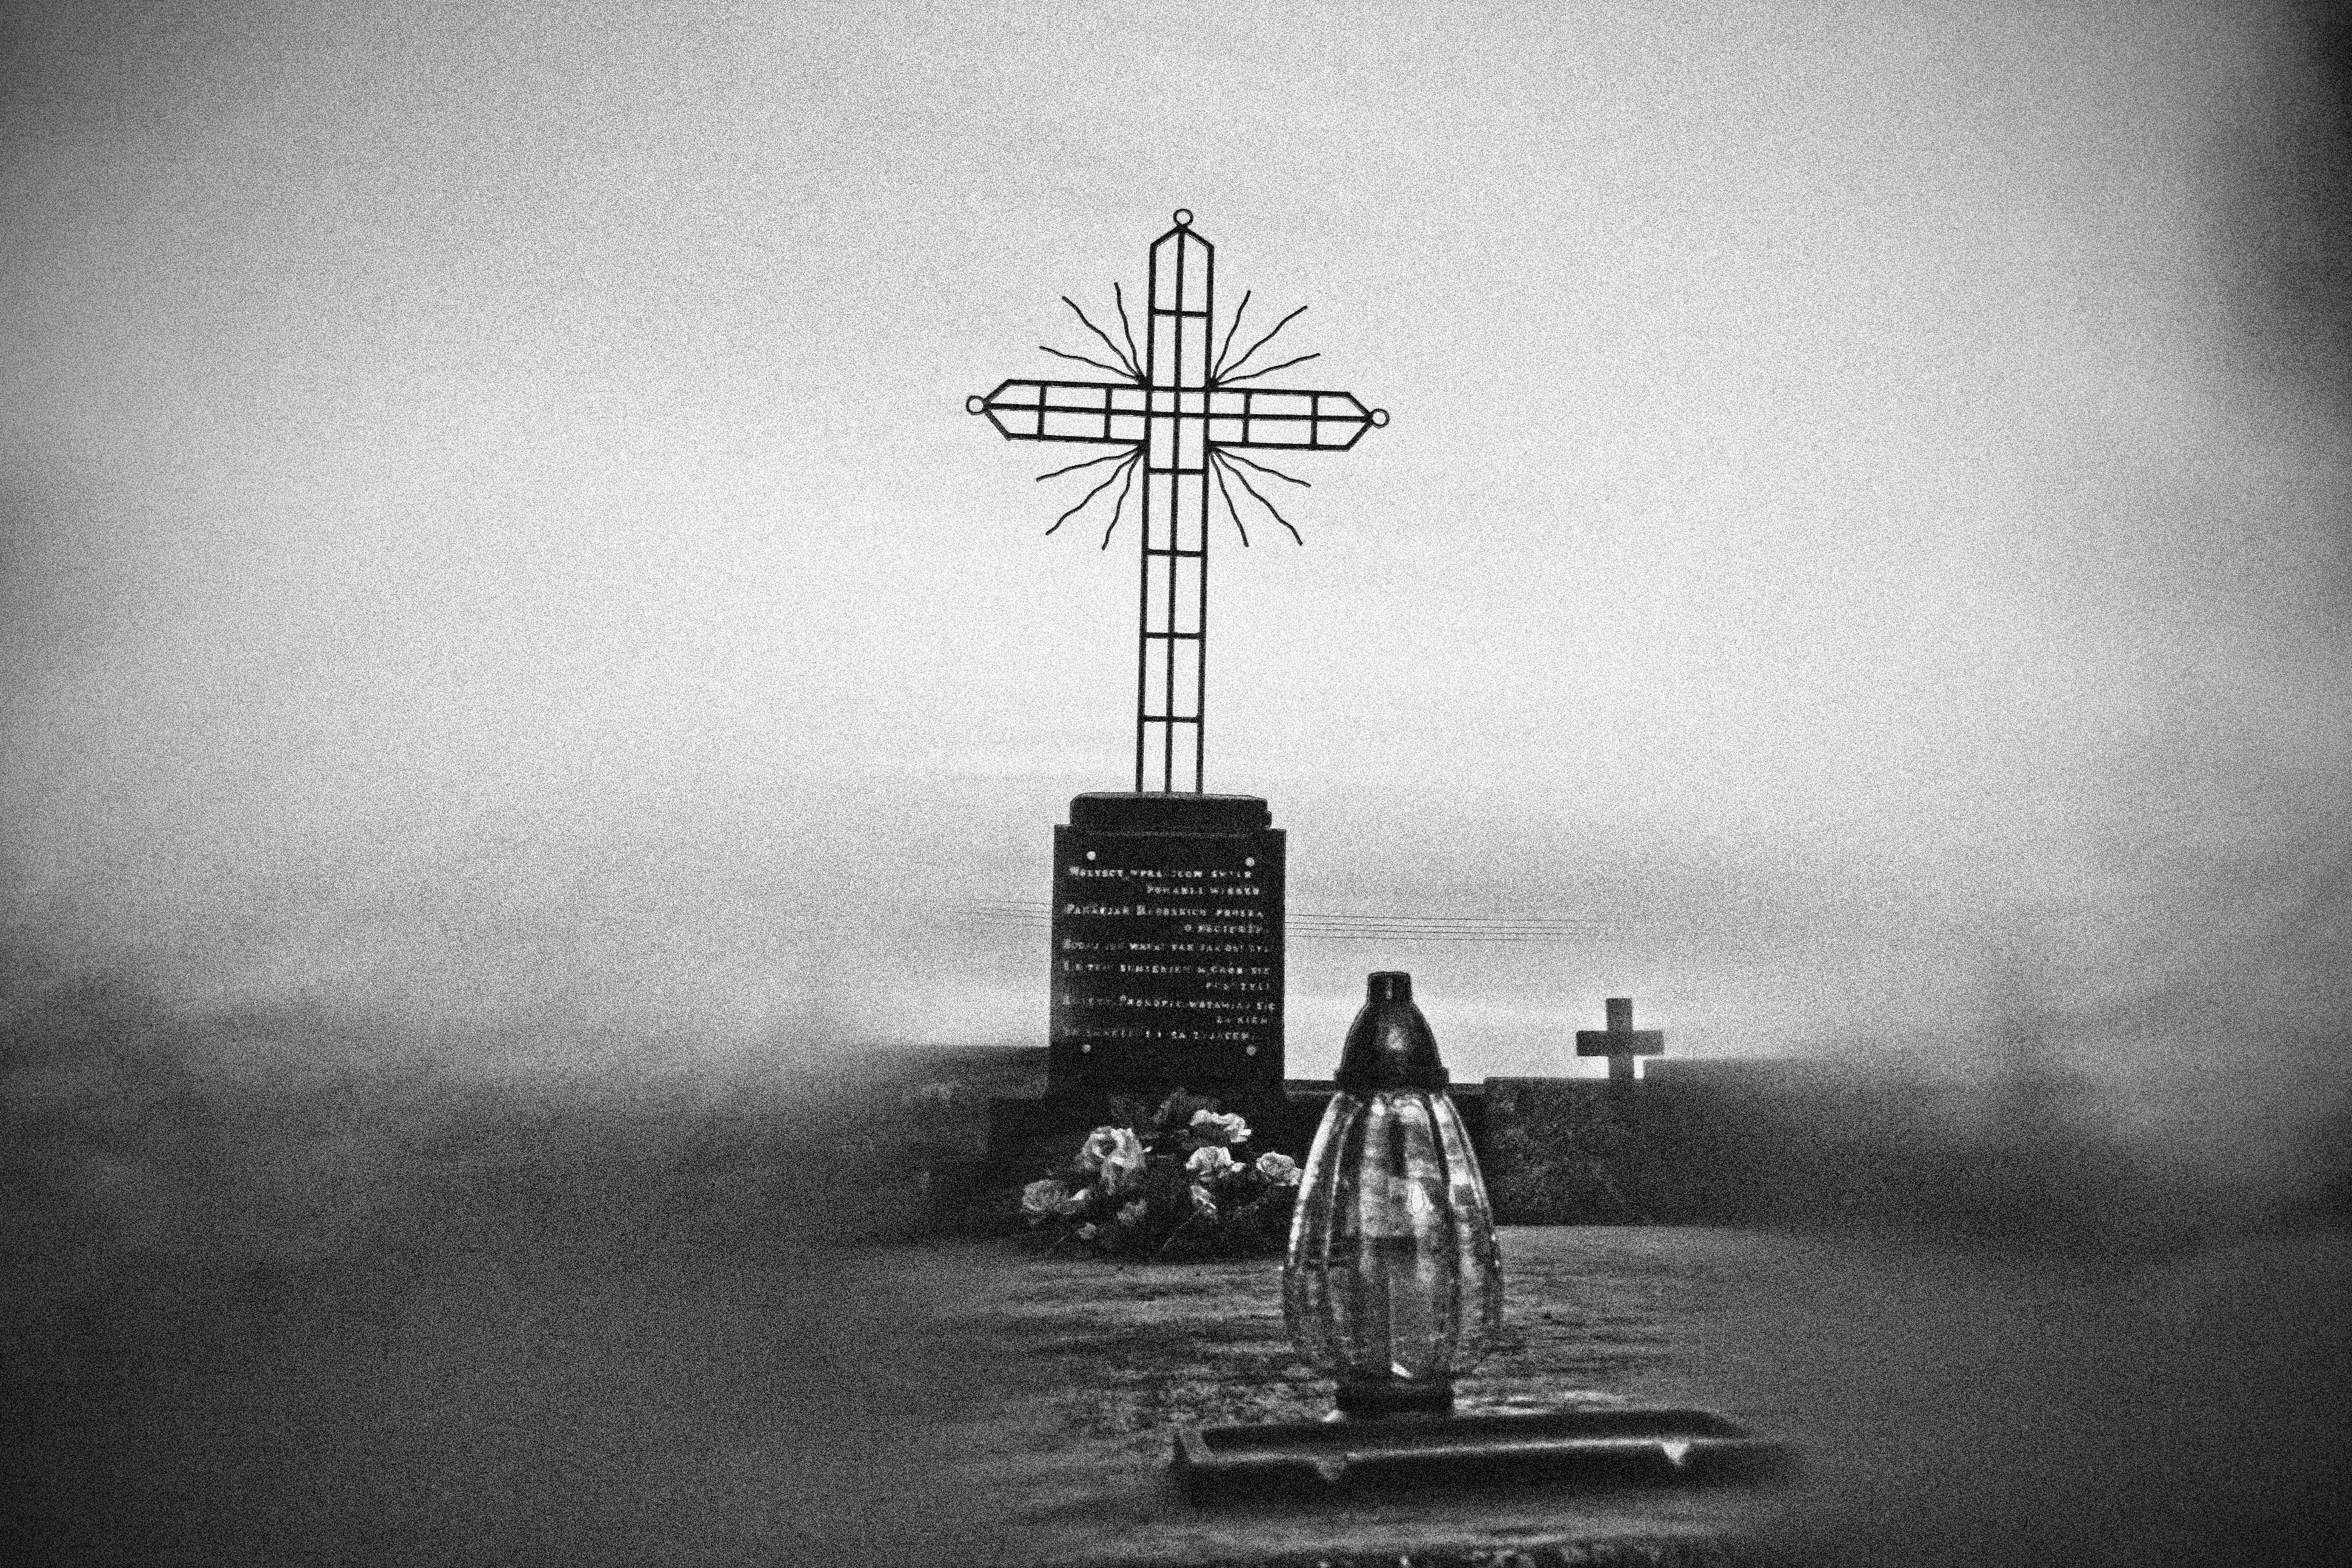
silhouette, light, black and white, fog, white, photography, morning, fire, darkness, cemetery, black, monochrome, bw, grave, drawing, photograph, image, tomb, shape, b w, monochrome photography, film noir, atmospheric phenomenon